Cangnan County

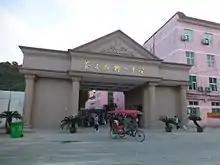

Cangnan has both mountains and sea, and is rich in resources. The coastline of the county is 252 kilometres and the usable mud flat area is more than 95 square kilometres. In particular, marine resources and the tourist economy have great development potential. Within its borders it has the acclaimed “”, “Yucang Mountain” forest park and “Binhai-Yucang Mountain” scenic spot. It has numerous islands and sandy beaches, among which Yuliao is one of the largest sand beaches in Asia.